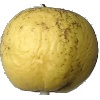
Label: golden_apple